Cal Lutheran Kingsmen and Regals

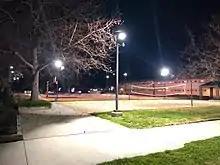
Thompson Pederson Recreation Area

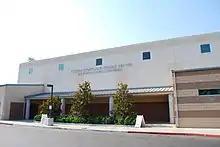
Gilbert Sports and Fitness Center

In 2015, Regals volleyball won the national championship in NCAA Division III women's volleyball, defeating Wittenberg University 3–0 on November 21 in the team's third appearance in the final round. They were led by head coach Kellee Roesel. In 2016 the team made their ninth straight appearance in the NCAA Tournament and the 17th in school history. The team was ranked number two in the nation as of 2016.